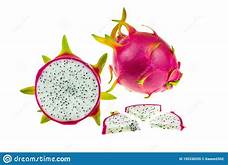
Label: Dragonfruit